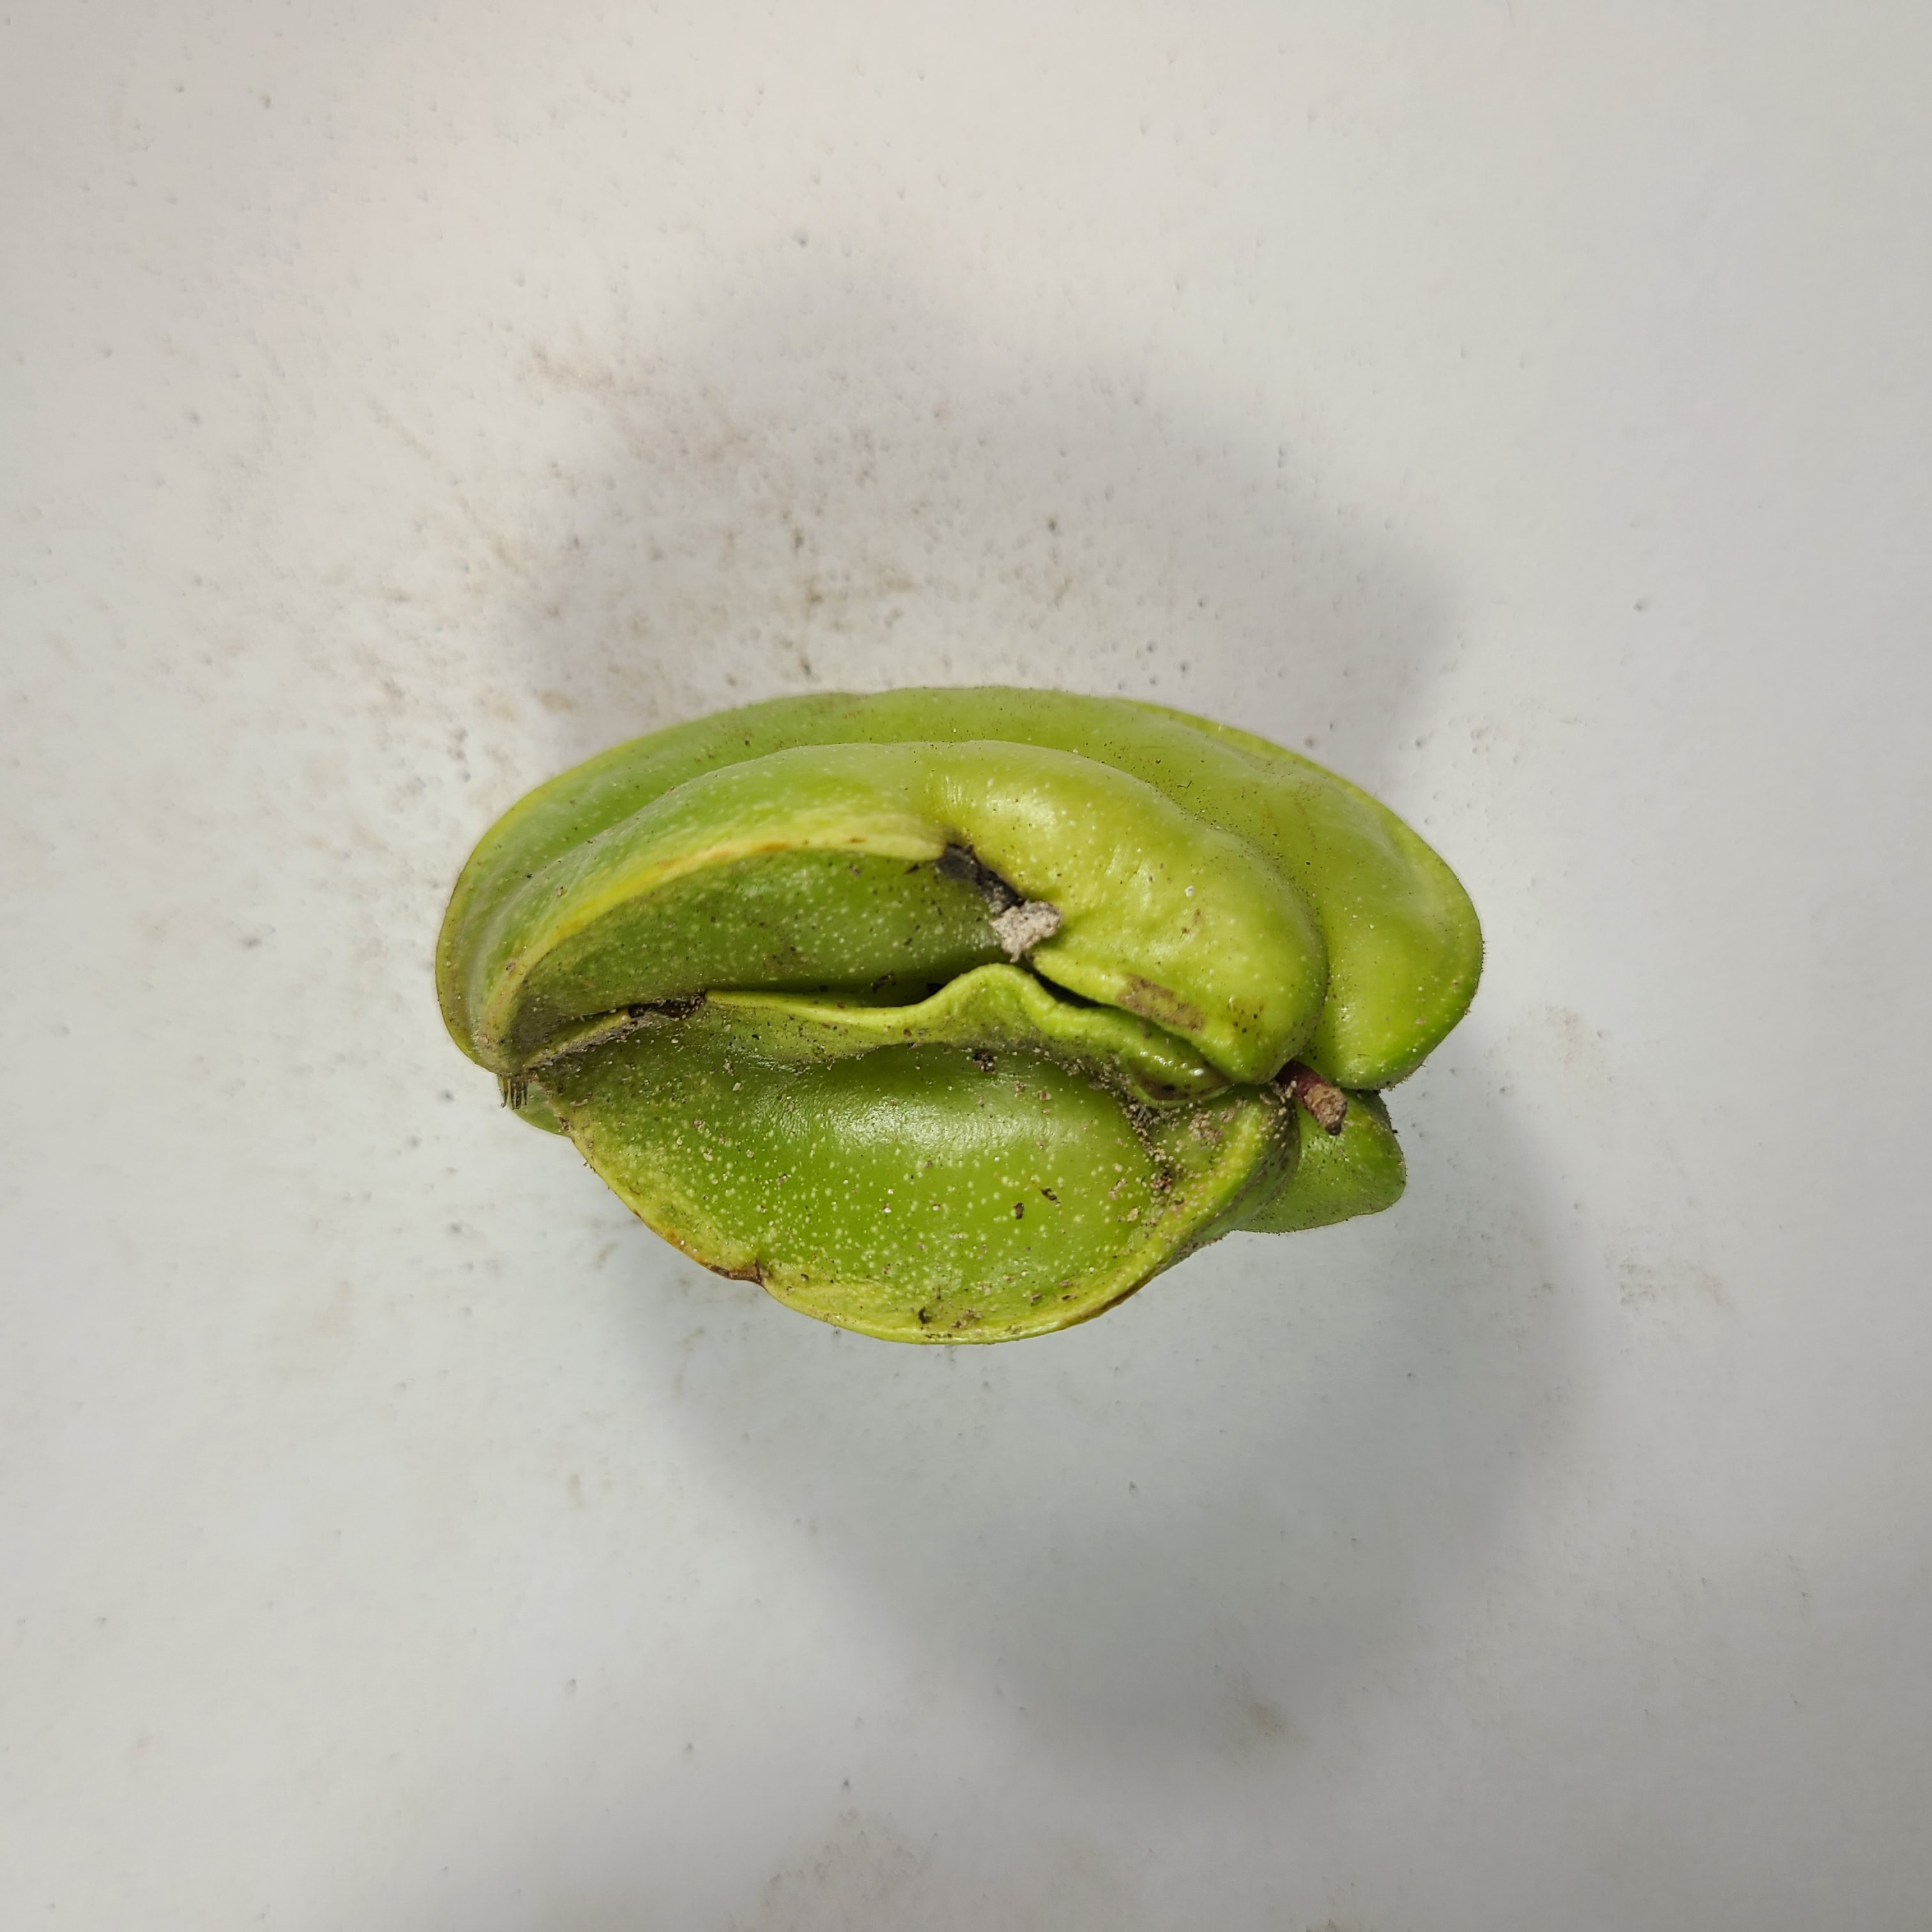
Label: Unhealthy Fruits